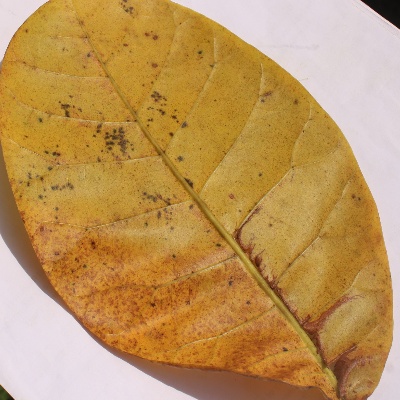
Crop: Cashew
Condition: anthracnose